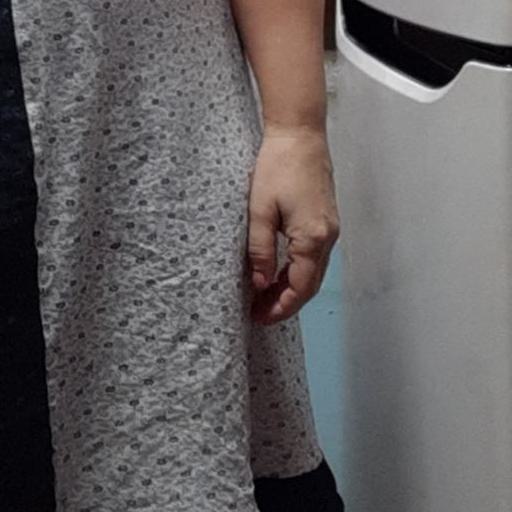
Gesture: no_gesture